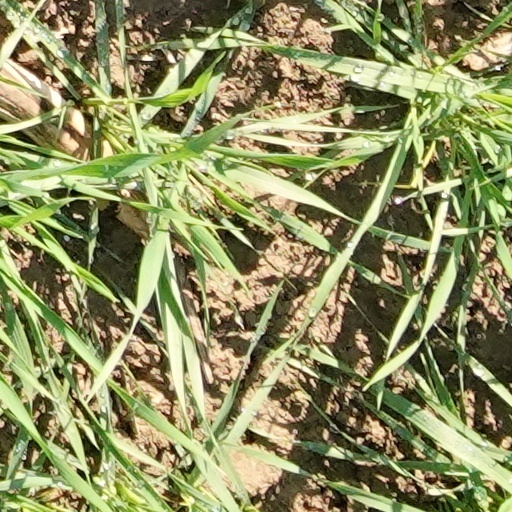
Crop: wheat